Alberto Ruiz de Galarreta Mocoroa

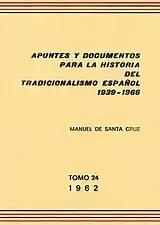
"Apuntes..."

Galarreta did not receive a professional education as an historian, though from the onset he was tempted by historiography; his academic dissertation was dedicated to the history of medicine and focused on . Some time later he re-worked the thesis; in 1958 it got a prize from the Asociación de Escritores Médicos and the same year it was published by Consejo Superior de Investigaciones Científicas. It remained Galarreta's sole historiographic work for decades. In 1979 as "Manuel de Santa Cruz" he issued the first volume of what became a massive series, titled "Apuntes y documentos para la historia del tradicionalismo español". The subsequent 28 volumes were published until 1993 and covered the history of Carlism from 1939 to 1966; each volume was dedicated to one year. Though published irregularly, all volumes retained the same format of soft-cover booklets; they were issued by different Seville and Madrid publishing houses. Volumes 1–14 were financed by Galarreta himself, subsequent ones were funded by Fundación Larramendi.